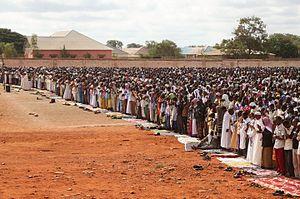
Aïd al-Fitr est la fête musulmane marquant la rupture du jeûne du mois de ramadan. Elle est célébrée le premier jour du mois de chawwal. Elle est aussi parfois appelée aïd as-Seghir, « la petite fête », par opposition à l'aïd al-Kebir, « la grande fête ».
La Somalie, en forme longue la république fédérale de Somalie, est un pays situé à l'extrémité orientale de la Corne de l'Afrique.